Stygobromus longipes

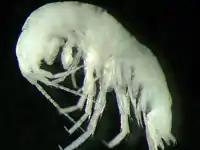

Stygobromus longipes, commonly called long-legged cave amphipod, is a troglomorphic species of amphipod in family Crangonyctidae. It is endemic to Texas in the United States.